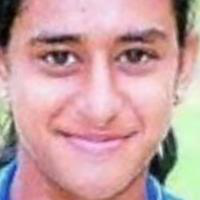
Age group: age 11-20